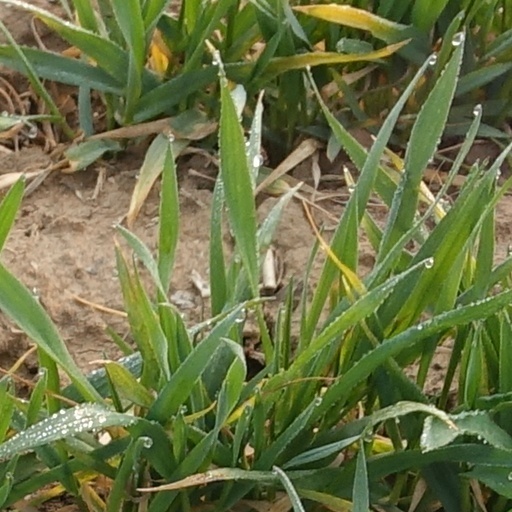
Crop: wheat